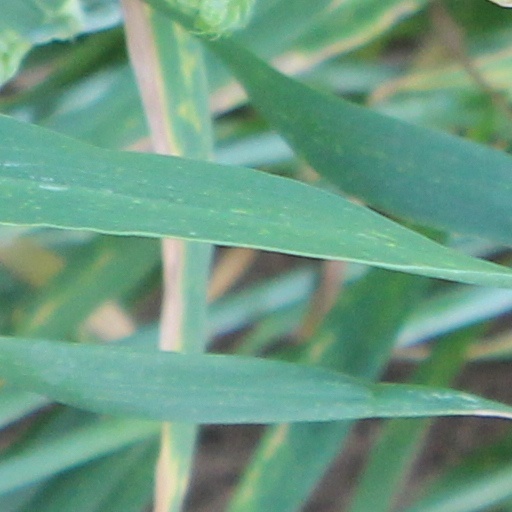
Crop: wheat